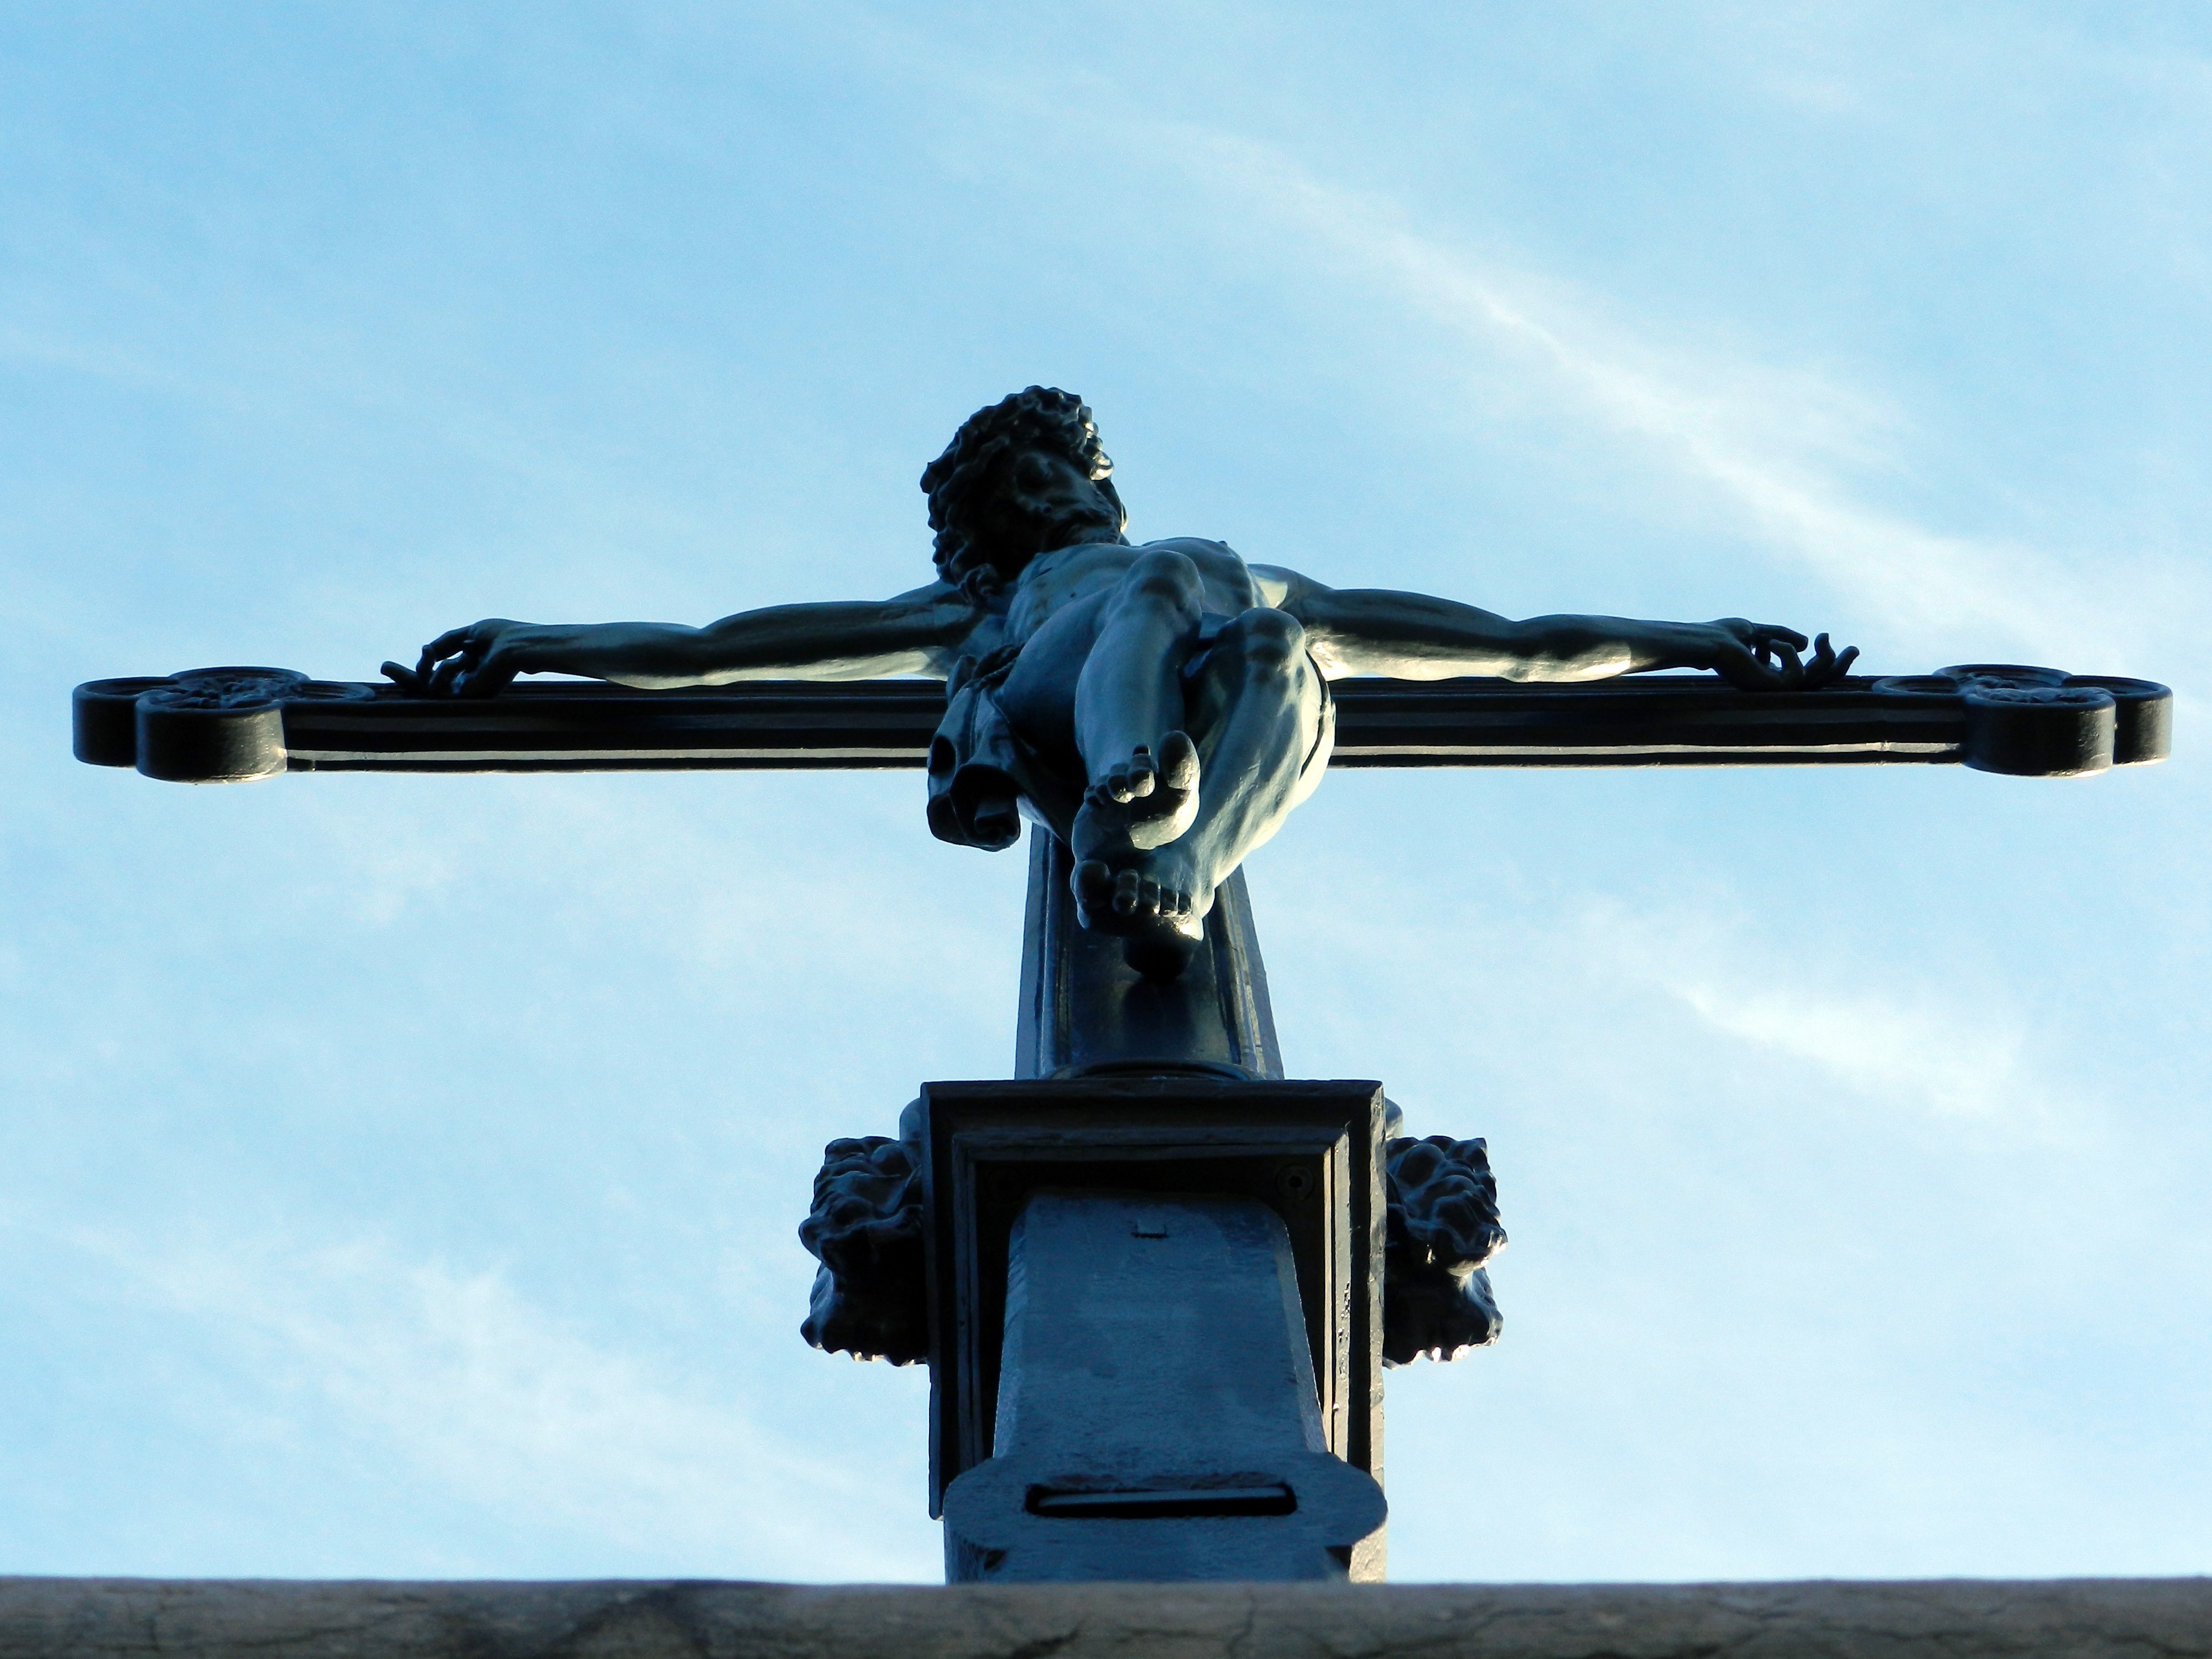
monument, statue, sculpture, christ, art, cruz, crucifixion